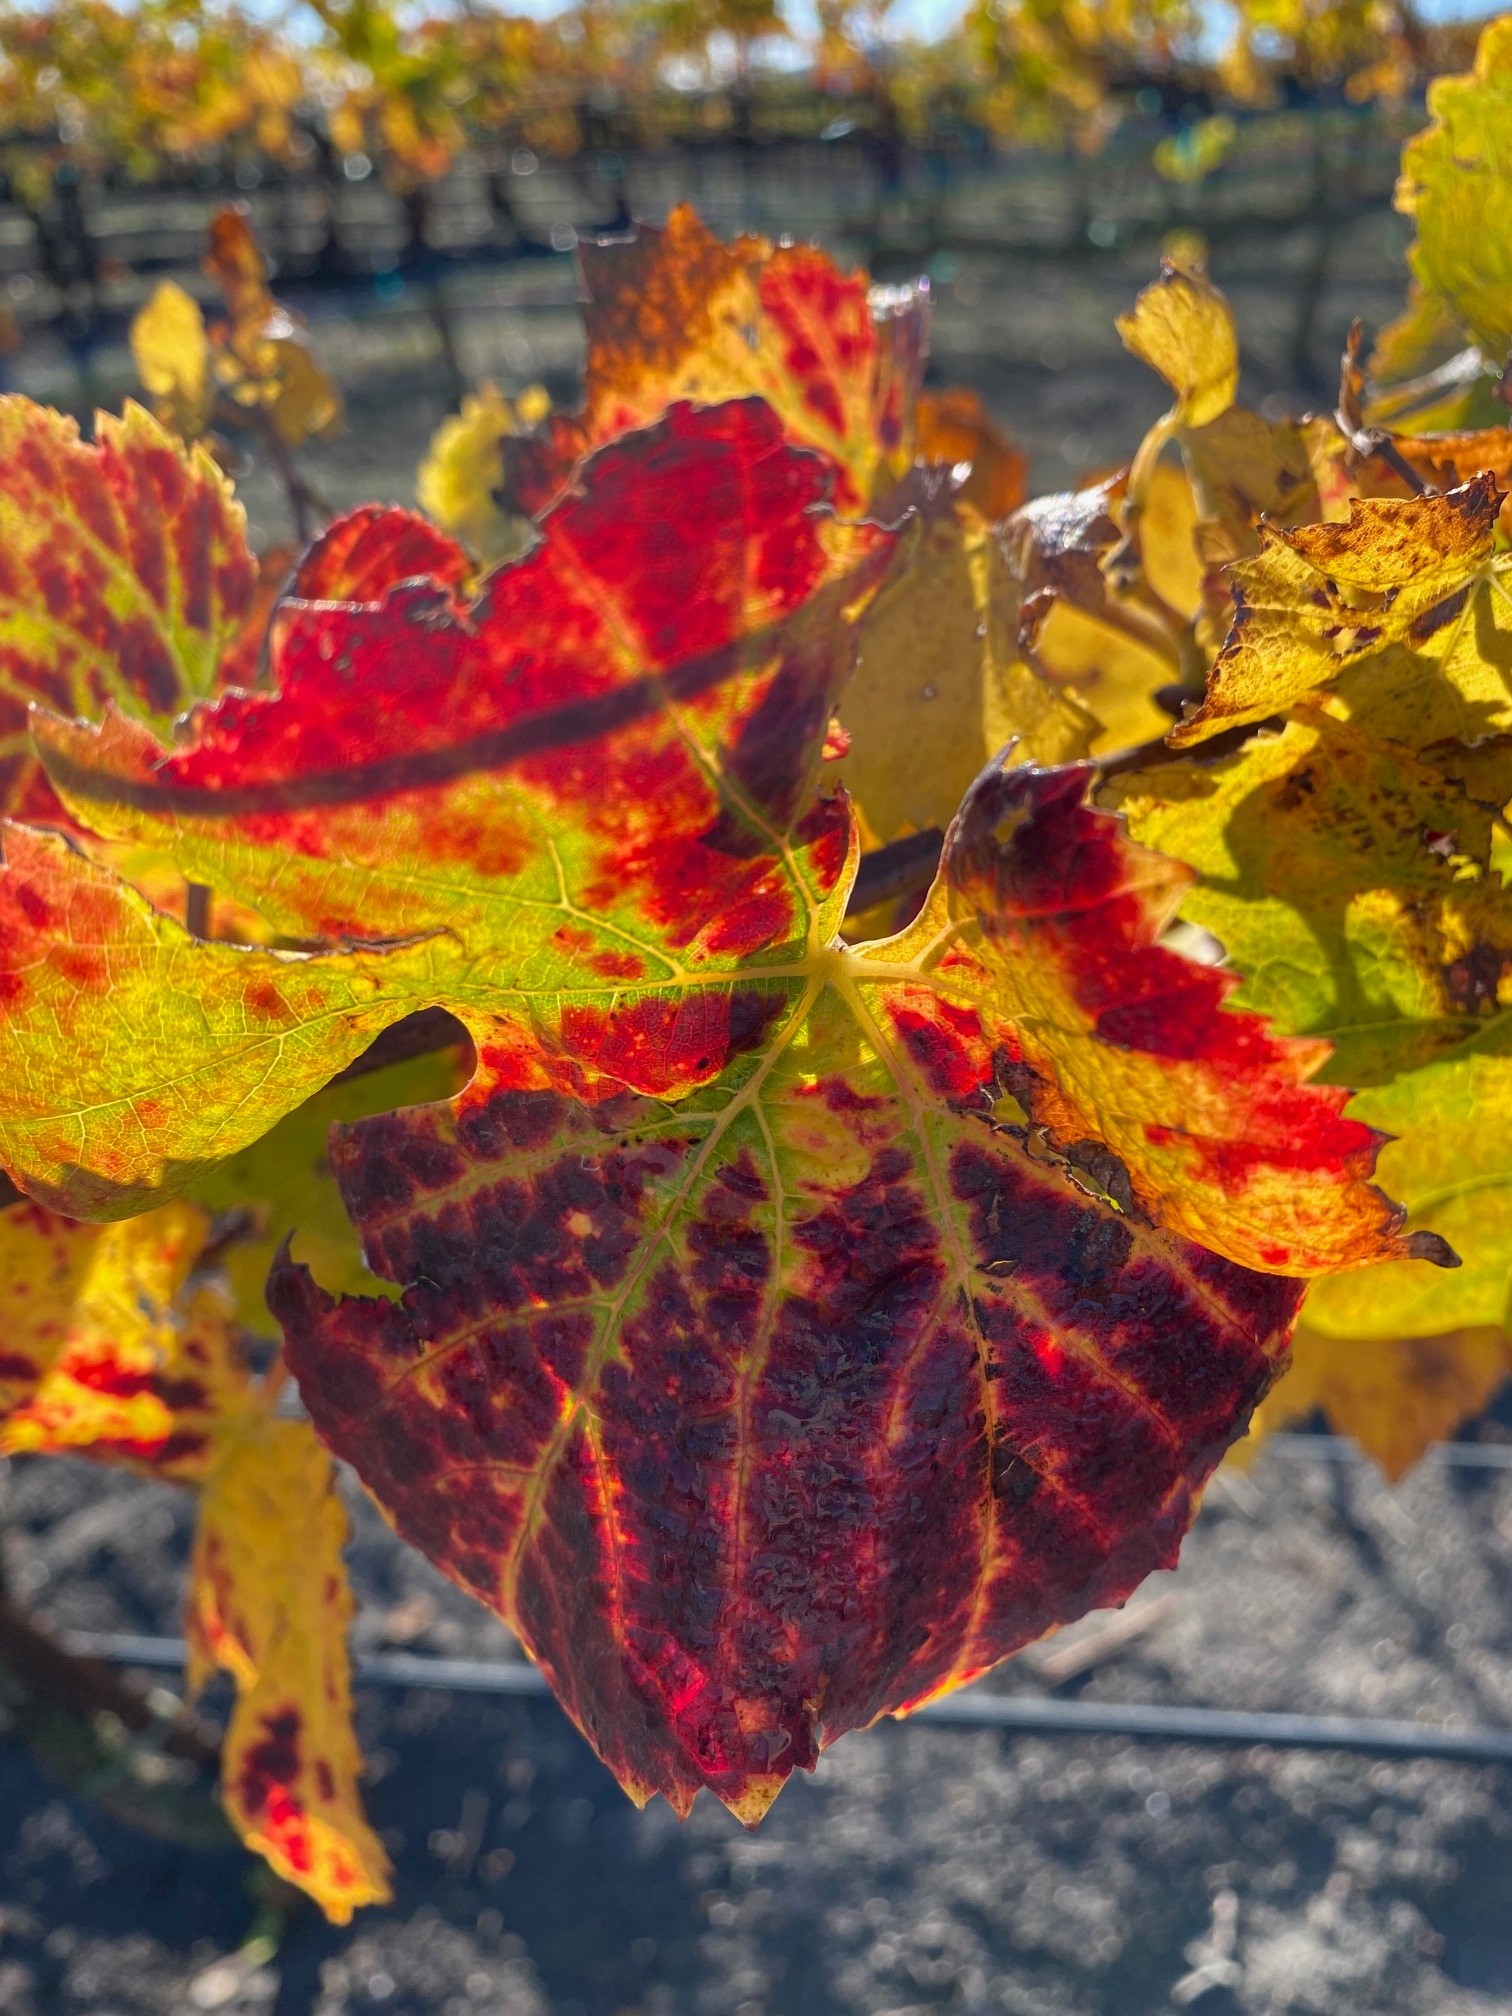
Label: Leafroll 3